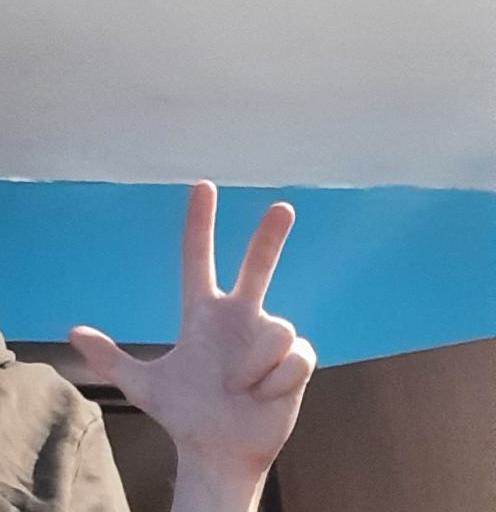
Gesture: three2